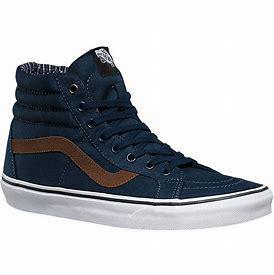
Brand: Vans
Model: SK8 Hi Reissue